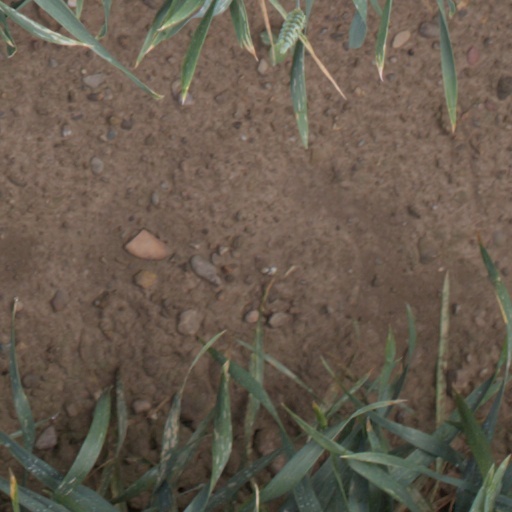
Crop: wheat